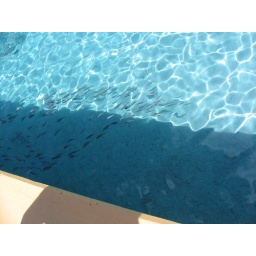
School of fish swimming by (they are about 8 inches long each)